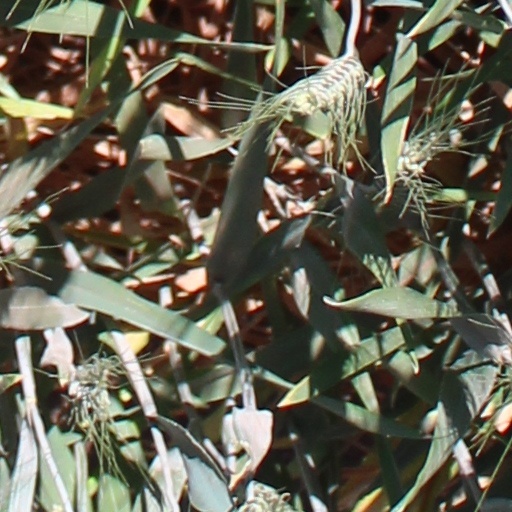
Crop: wheat